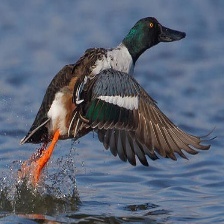
Species: NORTHERN SHOVELER
Scientific name: SPATULA CLYPEATA
ImageNet parent category: drake